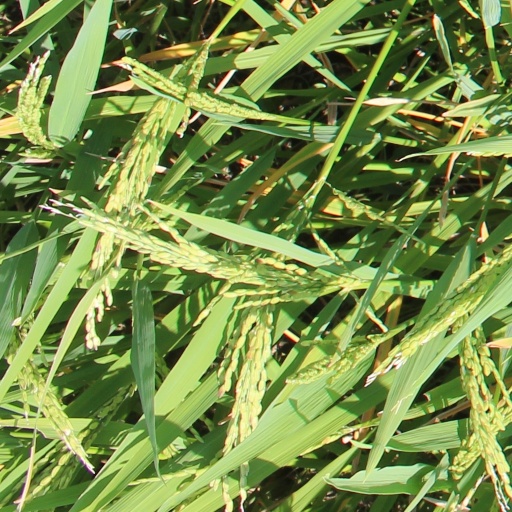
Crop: rice